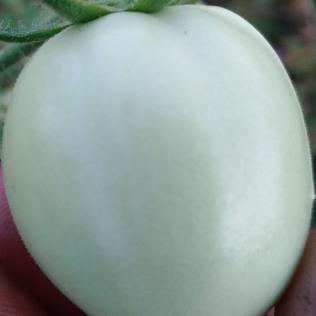
Crop: Tomato
Condition: healthy-fruit